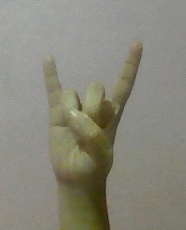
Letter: la